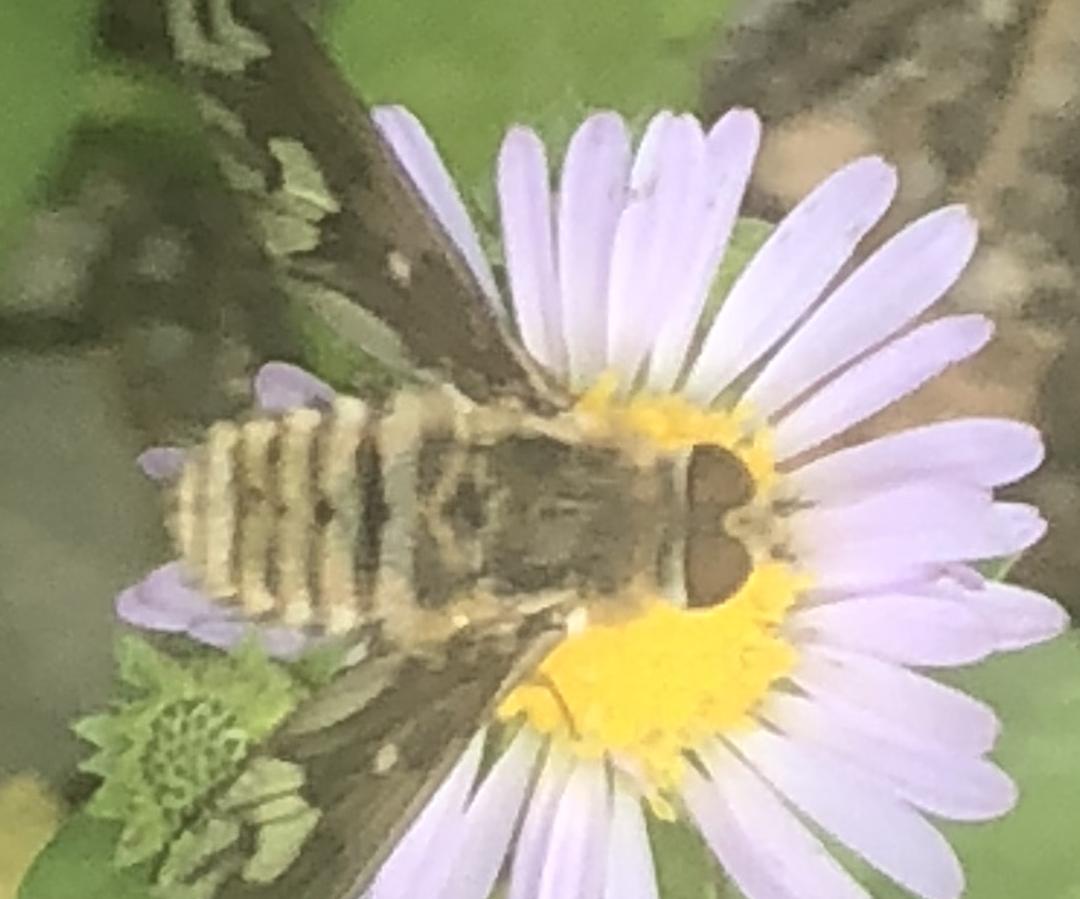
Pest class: predators